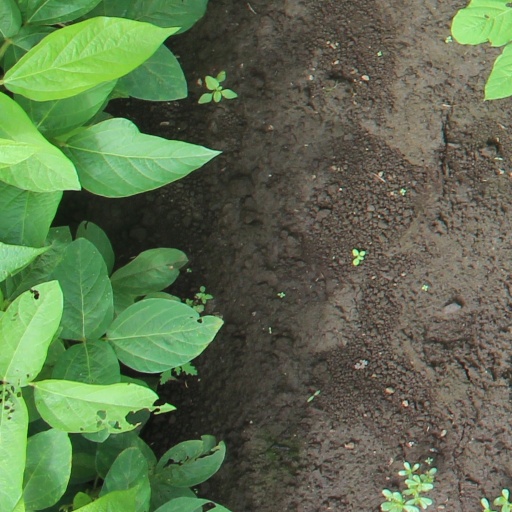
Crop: soybean